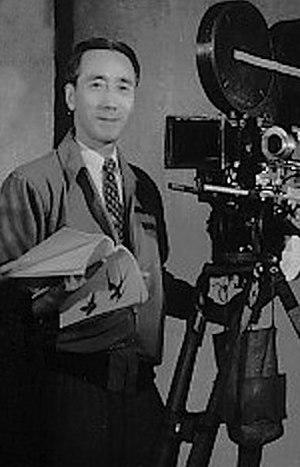
Heinosuke Gosho